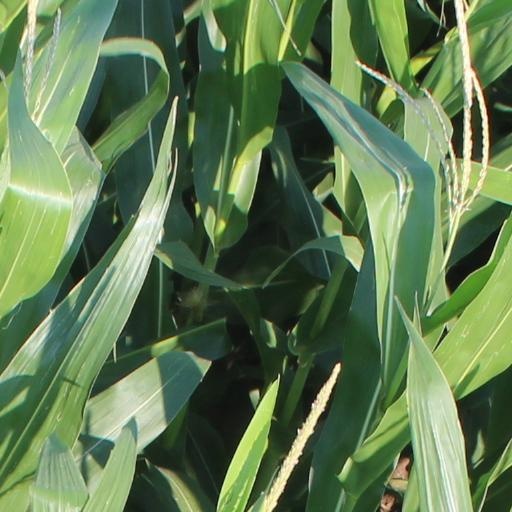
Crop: maize; corn